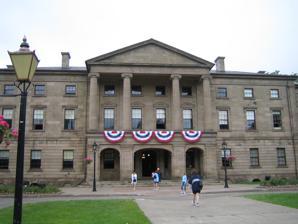
Building: Province House (Prince Edward Island)
Country: Canada
Year built: 1847
Seat of the Legislative Assembly of Prince Edward Island, Canada This article is about the legislative building for Prince Edward Island. For other uses, see Province House . Province House Province House is Prince Edward Island's provincial legislature and a National Historic Site General information Architectural style Roman / Greek Revival Address 165 Richmond Street Town or city Charlottetown , Prince Edward Island Country Canada Construction started 1843 Inaugurated 1847 Design and construction Architect(s) Isaac Smith National Historic Site of Canada Official name Province House National Historic Site of Canada Designated 1973 Prince Edward Island Heritage Place Type Designated Heritage Place Designated 2004 Province House is where the Prince Edward Island Legislature, known as the Legislative Assembly of Prince Edward Island , has met since 1847. The building is located at the intersection of Richmond and Great George Streets in Charlottetown; it is Canada 's second-oldest seat of government. History The cornerstone was laid in May 1843 and the building commenced operation for the first time in January 1847. The entire structure was built for a cost of £ 10,000 and was designed by Isaac Smith. Smith was a self-trained architect from Yorkshire, who also designed the residence of the Lieutenant Governor of Prince Edward Island. It was built by Island craftsmen during a time of prosperity for the colony. Its architectural lines include Greek and Roman influences, common to public buildings in North America built during this era. From September 1–7, 1864, Province House had an important role in helping Prince Edward Island host the Charlottetown Conference which resulted in Canadian Confederation . In 1973, Parks Canada approached the government of Prince Edward Island with a proposal for joint management and restoration of the structure in recognition of its important role in Canadian history. Under the ensuing agreement, both parties agreed to a 99-year period of joint management. Parks Canada paid for a C$ 3.5 million restoration from 1979–1983 which involved part of the building being restored to the 1864 period. The provincial legislature occupies one end of the building, whereas the restored Confederation Chamber displays the room where the Charlottetown Conference meetings occurred. Confederation Chamber within Province House, August 2011 On April 20, 1995, a powerful pipe bomb exploded beneath a wooden wheelchair ramp on the north side of Province House, destroying glass in windows and causing some minor structural damage. Several passersby were injured and the explosion occurred only five minutes after an entire class of school children on a tour of the building had passed through the area. The bombing occurred only one day after the Oklahoma City bombing and is considered to be a copycat action . Responsibility was claimed by a group calling itself Loki 7 ; however, a subsequent police investigation and criminal court case blamed a single individual, Roger Charles Bell . Province House National Historic Site Province House was designated a National Historic Site of Canada in 1973. It is one of only three provincial legislative buildings, along with Province House in Halifax and the Saskatchewan Legislative Building in Regina, to be so designated. Province House is also designated under the provincial Heritage Places Protection Act . Visitors can tour the 1860s period rooms, which include displays about the Charlottetown Conference, the building and the Provincial Legislative Assembly. An audio-visual presentation about the Conference is available, titled "A Great Dream". 2015 Restoration In 2015, Province House was closed for repairs and conservation work, expected to take several years, with the legislature moved to the adjacent Hon. George Coles Building. Parks Canada confirmed in May 2023 that repairs had been delayed, and it would not reopen that year as planned. The work was to replace outdated mechanical systems, address accessibility, and restore interior finishes. Through mid 2023, costs for the project stood at C$91.8 million dollars with work still incomplete. In November 2023, Charlottetown MP Sean Casey announced an additional C$46 million which was expected to complete the last two phases of construction. This brought the total cost of the project to C$138 million. When Province House closed, the nearby Confederation Centre of the Arts opened a replica of the Confederation Chamber to allow visitors and students to experience the room.  The Centre announced October 2, 2024, that the replica would close October 31 to allow some items to move back for the reopening of the original chamber in 2025. During the time it was open, the replica has hosted 160,000 guests. Monuments and memorials In front of the Grafton Street entrance is the Charlottetown Veterans Memorial which depicts three soldiers. The bronze memorial by G. W. Hill commemorated the dead from the World War I and was dedicated 16 July 1925. Later inscriptions were added for World War II and the Korean War . In 2014, an additional inscription was added to commemorate those lost in the Afghanistan War . A Boer War Memorial by Hamilton MacCarthy was erected to honour the members of the Royal Canadian Regiment on the side of legislature. A series of plaques commemorating the province's Fathers of Confederation are found along the northeast side of the building: Edward Whelan Thomas Heath Haviland Edward Palmer John Hamilton Gray Andrew Archibald Macdonald William Henry Pope George Coles A small statue of Eckhart the Mouse from David Weale's children's story The True Meaning of Crumbfest is also located on the grounds of legislature. It was one of nine such statues placed around the city in 2009 to encourage students to explore historic sites in the area. References